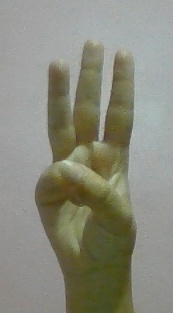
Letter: thaa